Maidan (Kolkata)

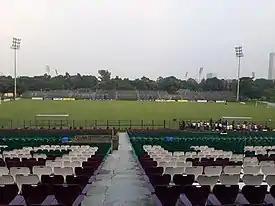
Mohun Bagan Ground at Maidan

The cricket stadium at Eden Gardens was built in stages. Netaji Indoor Stadium was later added.